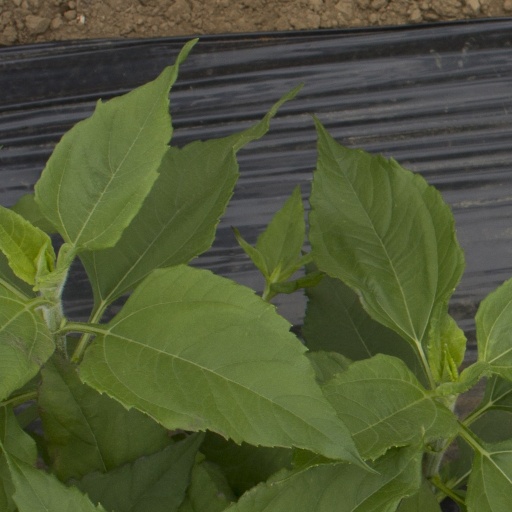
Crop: Jerusalem artichoke